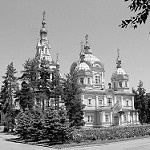
Label: B & W